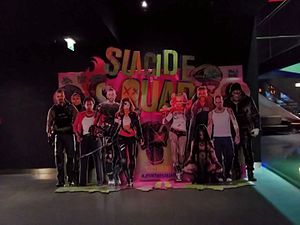
Suicide Squad
Suicide Squad er en amerikansk superheltfilm fra 2016. Filmen er skrevet og instrueret af David Ayer, og har Will Smith, Jared Leto, Margot Robbie, Joel Kinnaman, Jai Courtney, Cara Delevingne og Viola Davis i hovedrollerne.